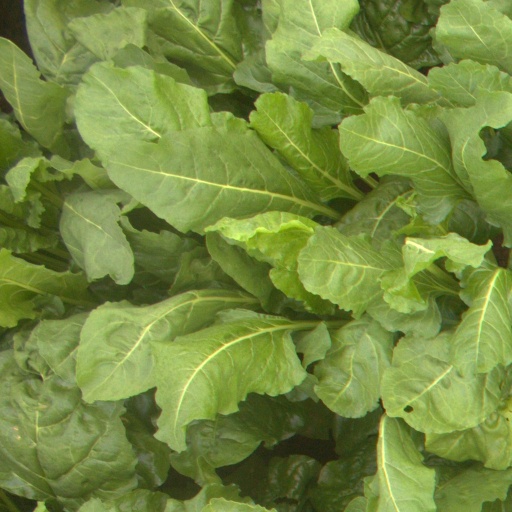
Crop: sugar beet